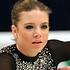
Age: 18